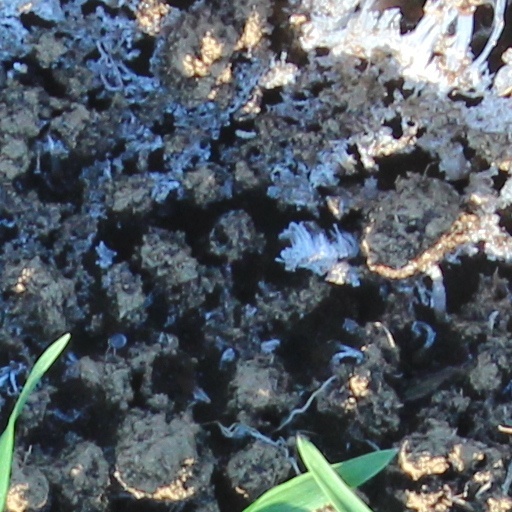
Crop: wheat